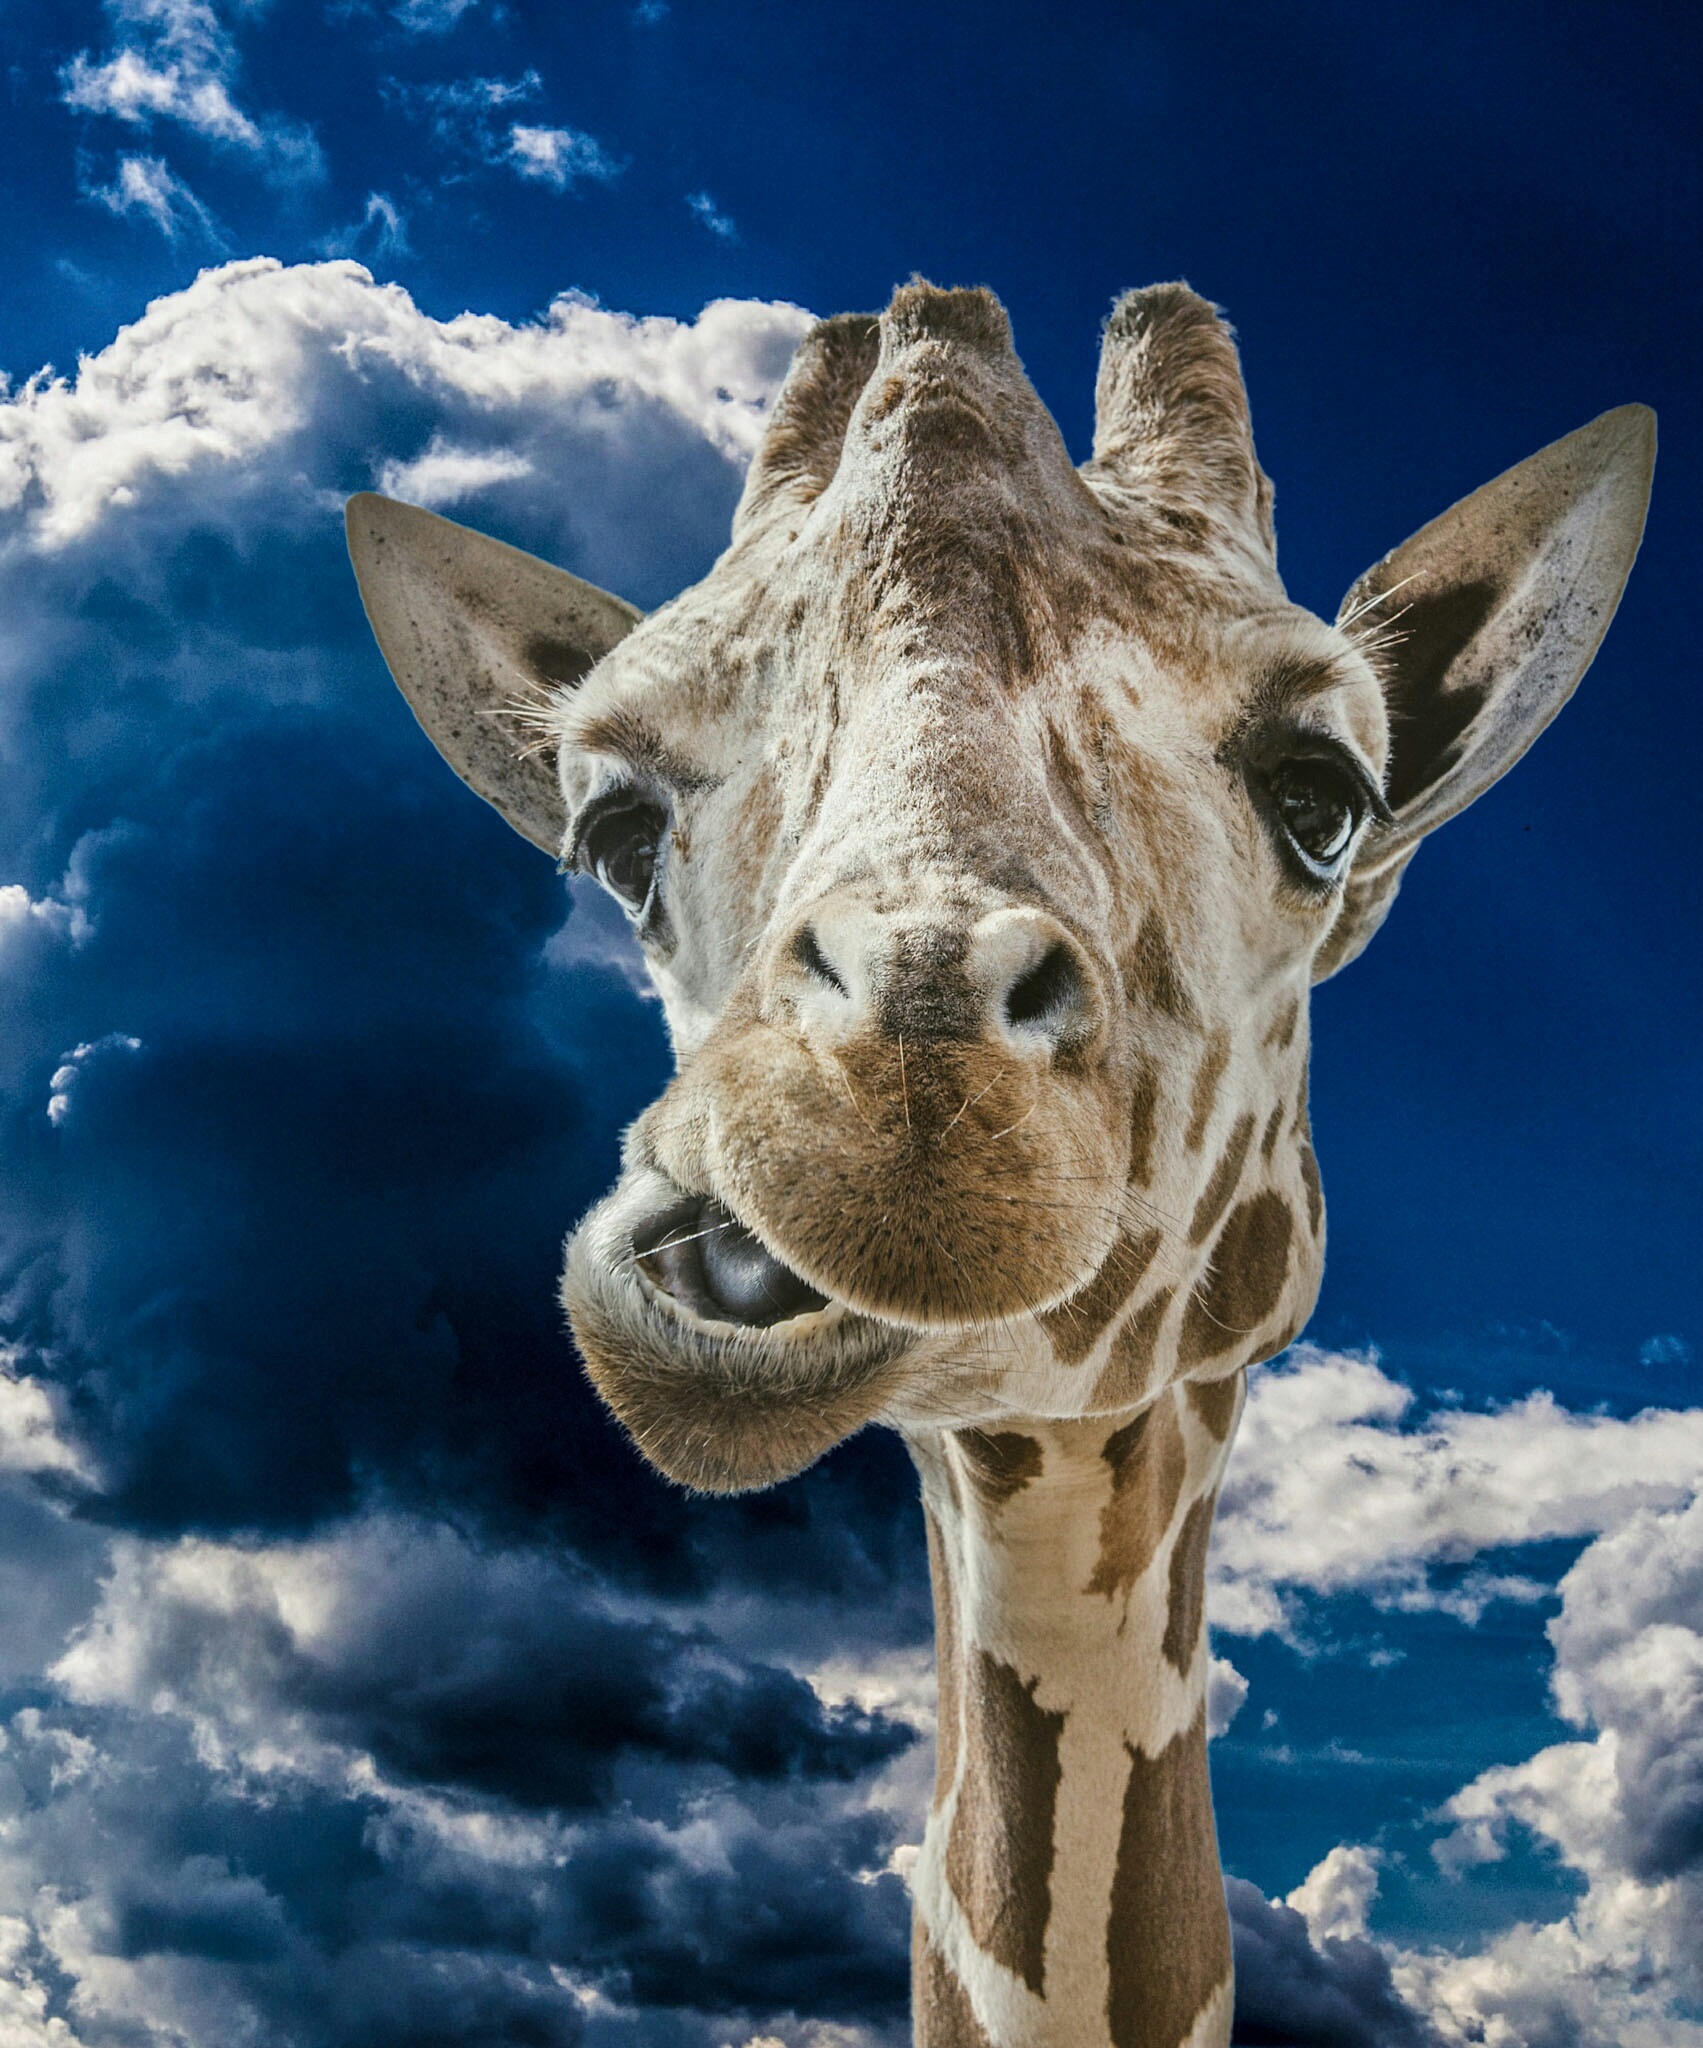
sky, animal, wildlife, wild, mammal, fauna, wild animal, giraffe, sculpture, art, clouds, head, vertebrate, funny, giraffidae